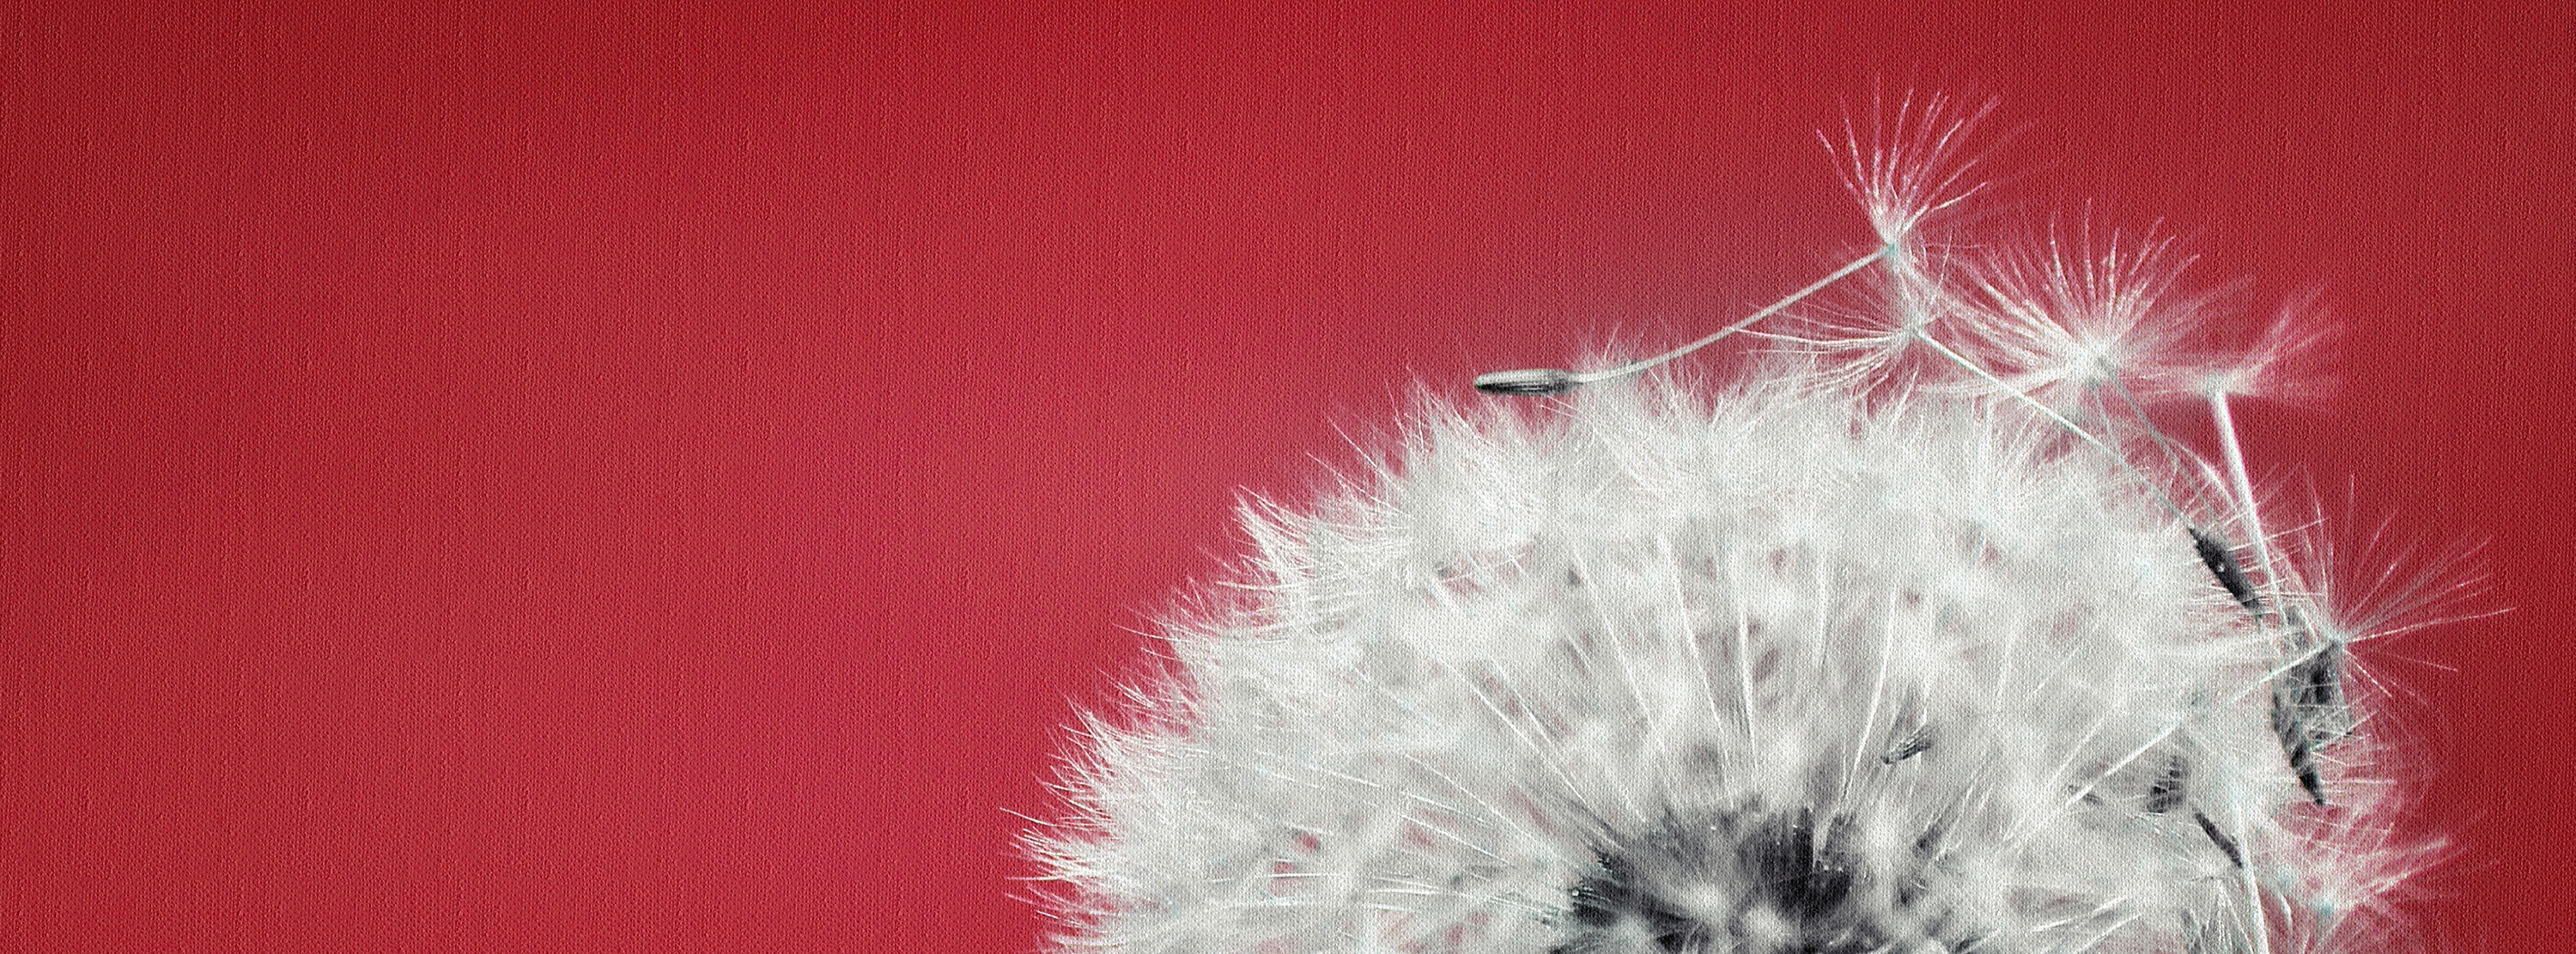
nature, blossom, plant, white, dandelion, leaf, flower, petal, bloom, summer, spring, red, color, pink, close, material, close up, pointed flower, seeds, organ, canvas, macro photography, artistically, flying seeds, computer wallpaper